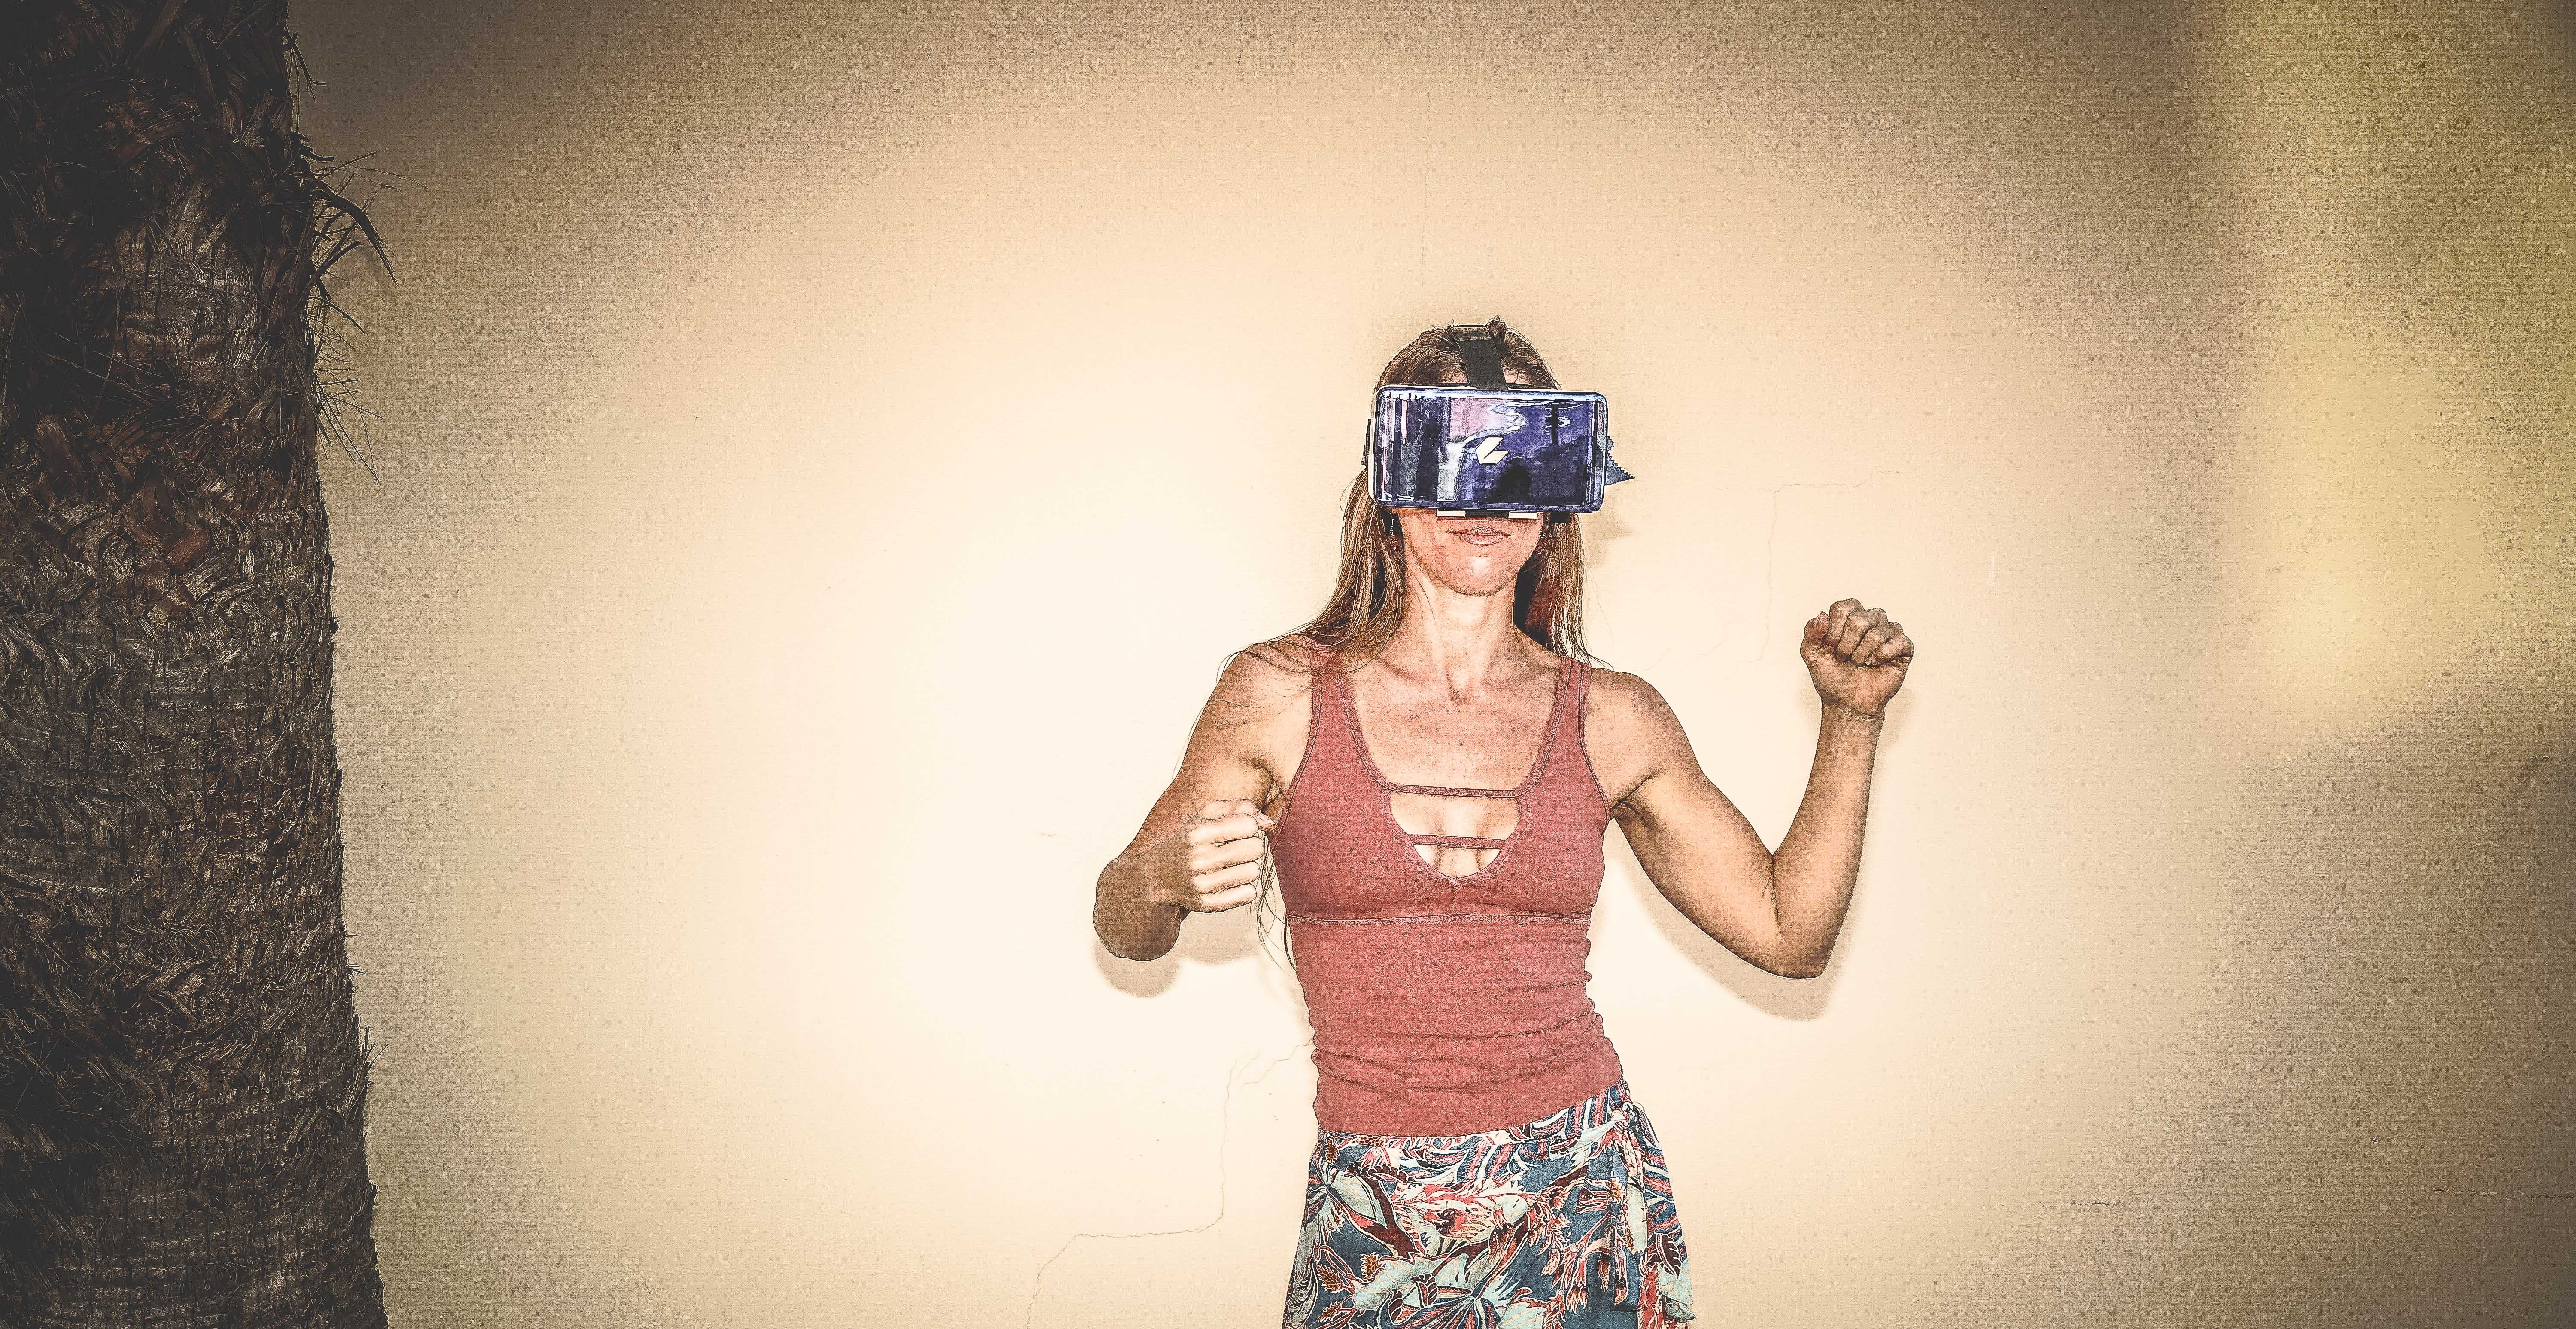
arm, muscle, shoulder, photography, headgear, cool, eyewear, personal protective equipment, glasses, hand, photo shoot, selfie, gesture, Barechested, trunk, abdomen, cap